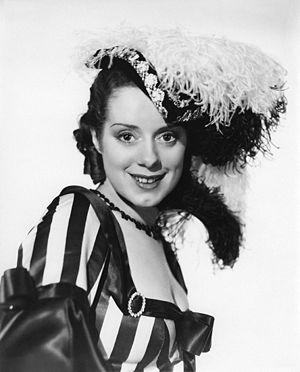
Elsa Lanchester est une actrice anglaise, née le 28 octobre 1902 à Lewisham, et morte le 26 décembre 1986 à Woodland Hills, États-Unis. Elle a épousé en 1929 Charles Laughton.